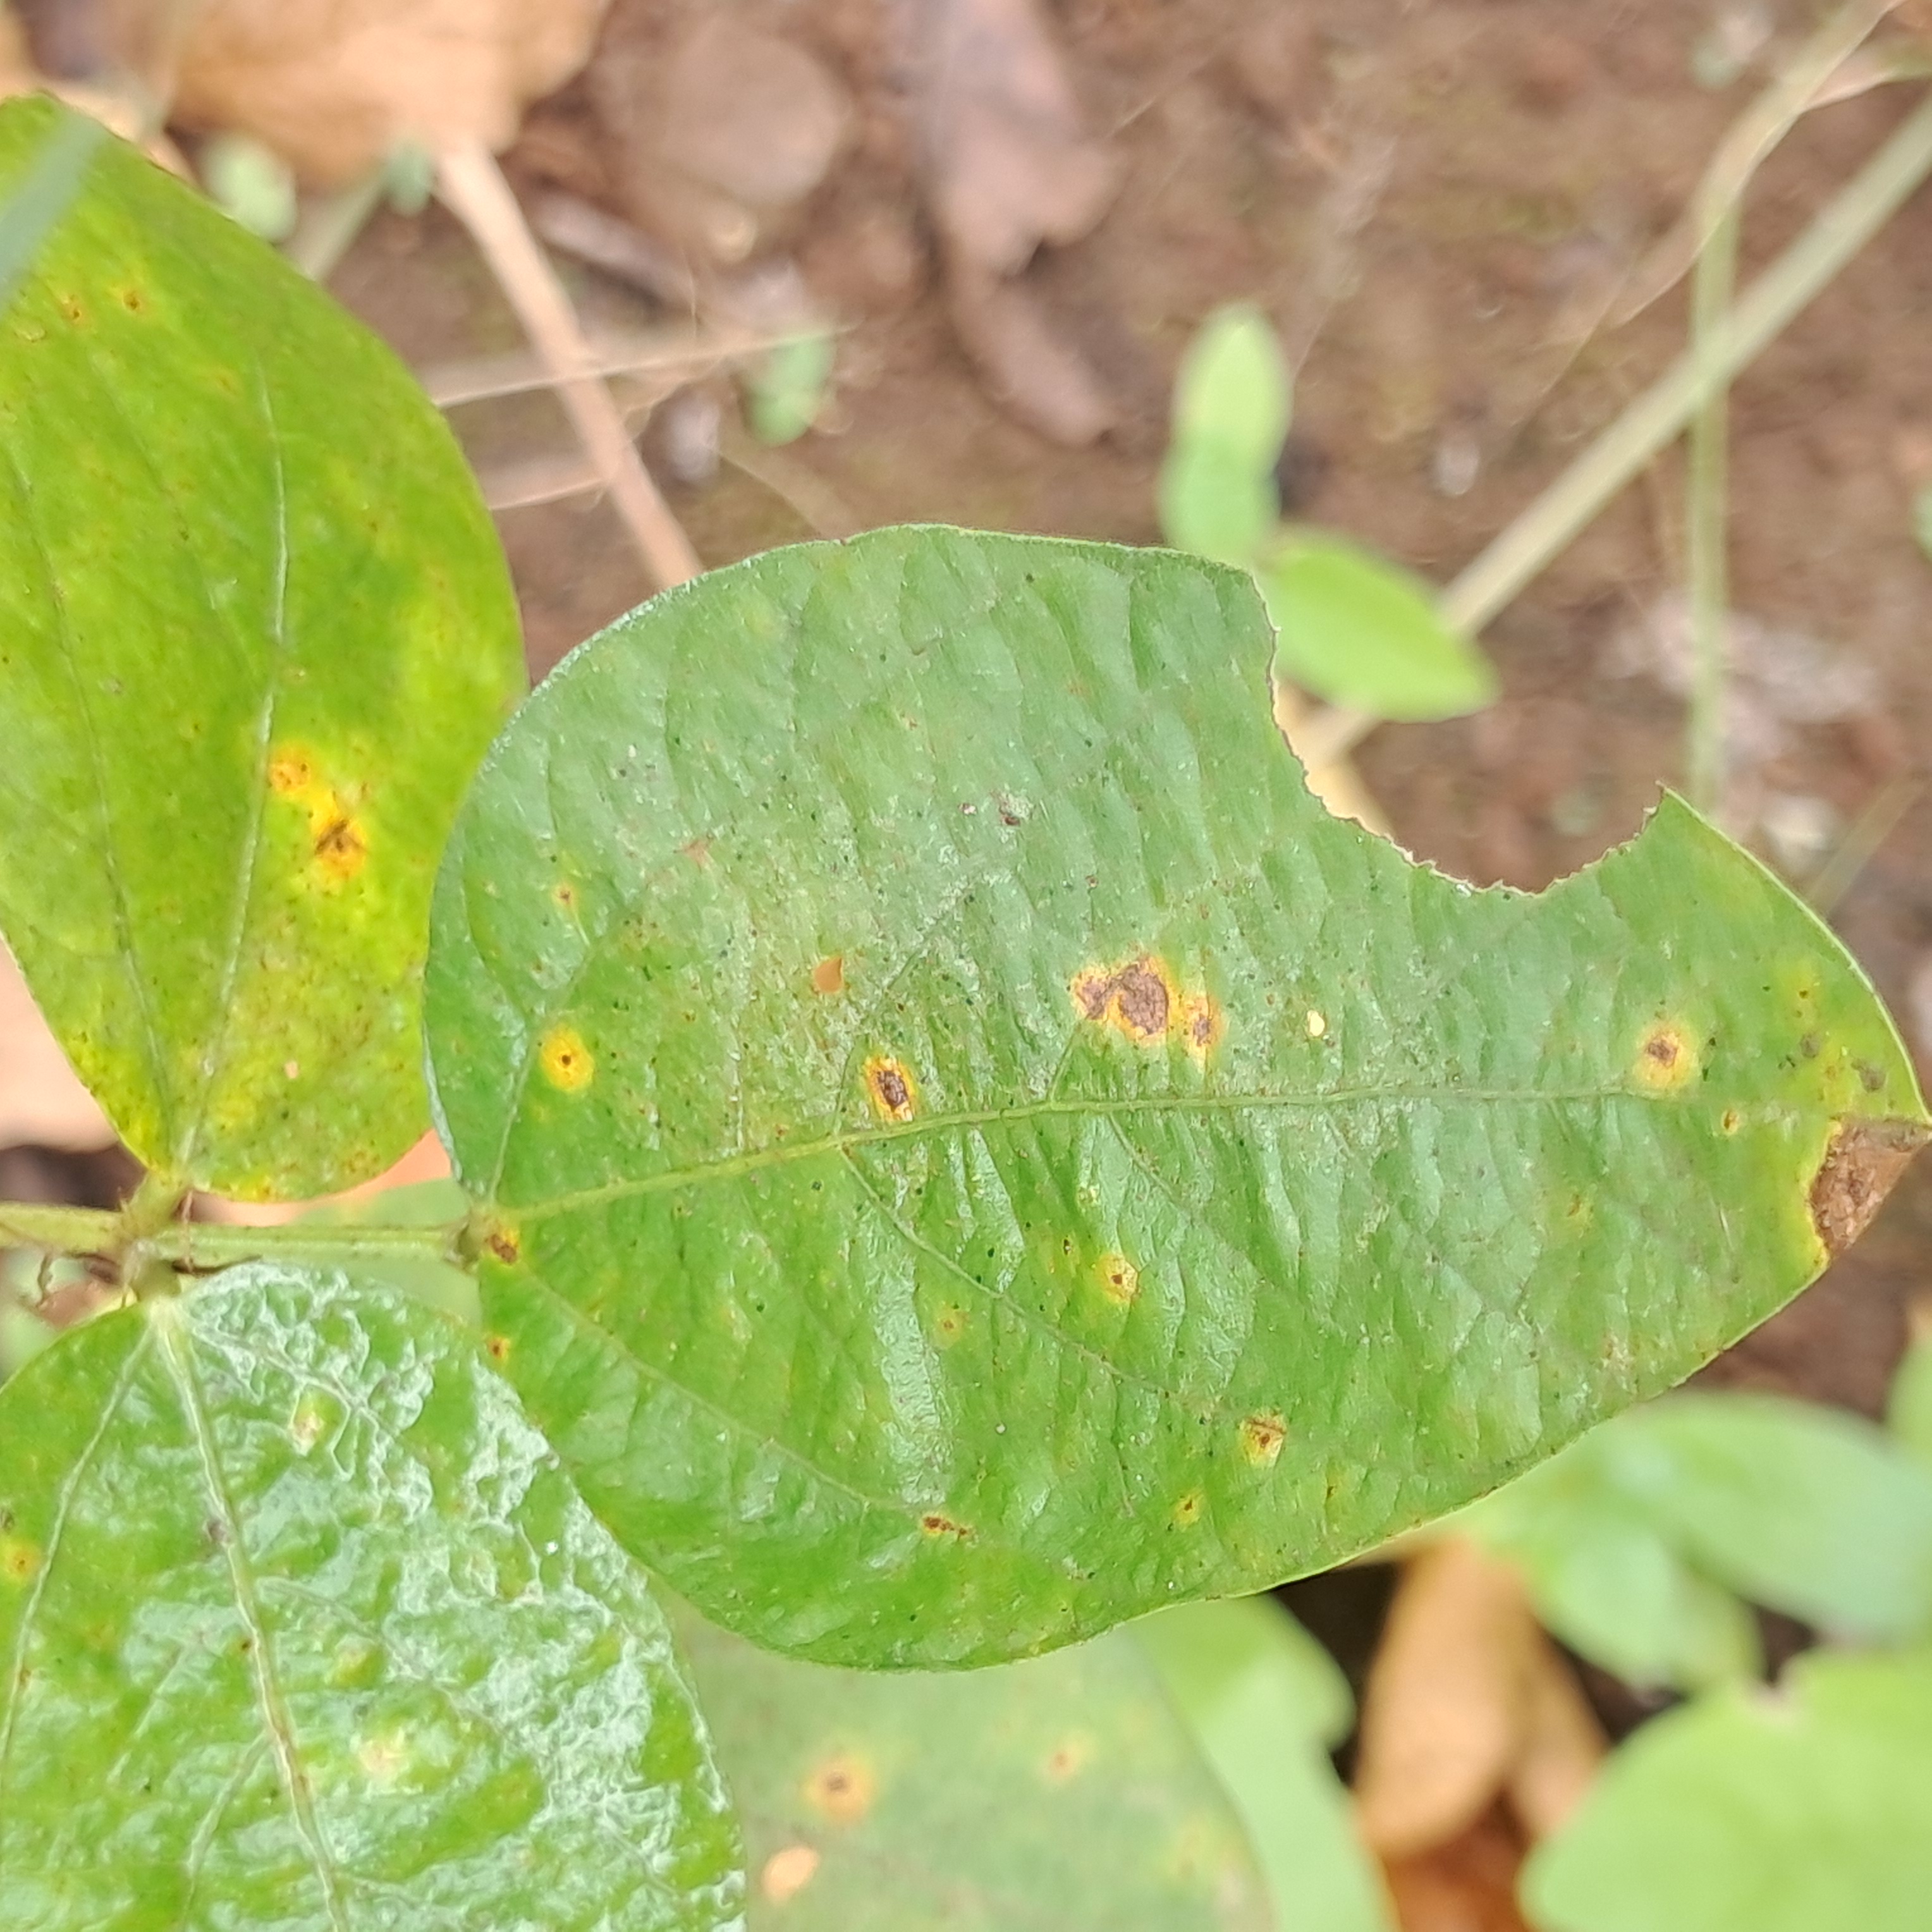
Label: Spectoria_Brown_Spot